Valentin Bosioc

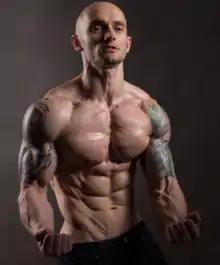
Valentin Bosioc in 2015

Valentin Bosioc (born Valentin George Bosioc on 13 January 1983) is a Romanian professional bodybuilder and fitness model, as well as certified fitness instructor, personal trainer and nutritionist., a holistic fitness expert, certified with Nutritional Coaching Institute L1 & L2, as well as Hormone Specialist NCI. He rose to prominence by winning Musclemania Paris and placing second in an IFBB Romania competition in 2015, among other prizes. In 2018, Bosioc also reached the semi-finals of "Ninja Warrior România". He has been credited as an influencer and is the most followed Romanian sportsperson on Facebook. Currently he is one of top Romanian wellness experts, with a premium protocol program for women.